Edgar J. Kaufmann

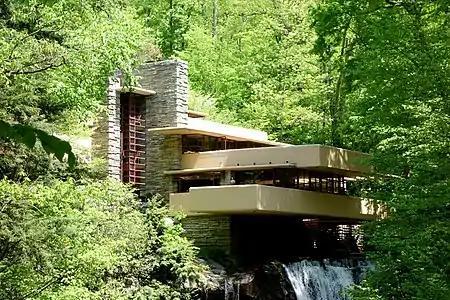
Fallingwater, 2013

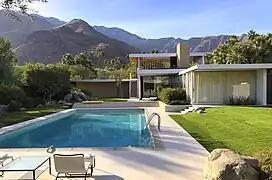
Kaufmann Desert House, 2017

Edgar J. Kaufmann and his wife, Liliane, commissioned two of the most recognized landmarks of 20th-century American modernism architecture: Pennsylvania's Fallingwater and California's Kaufmann Desert House.